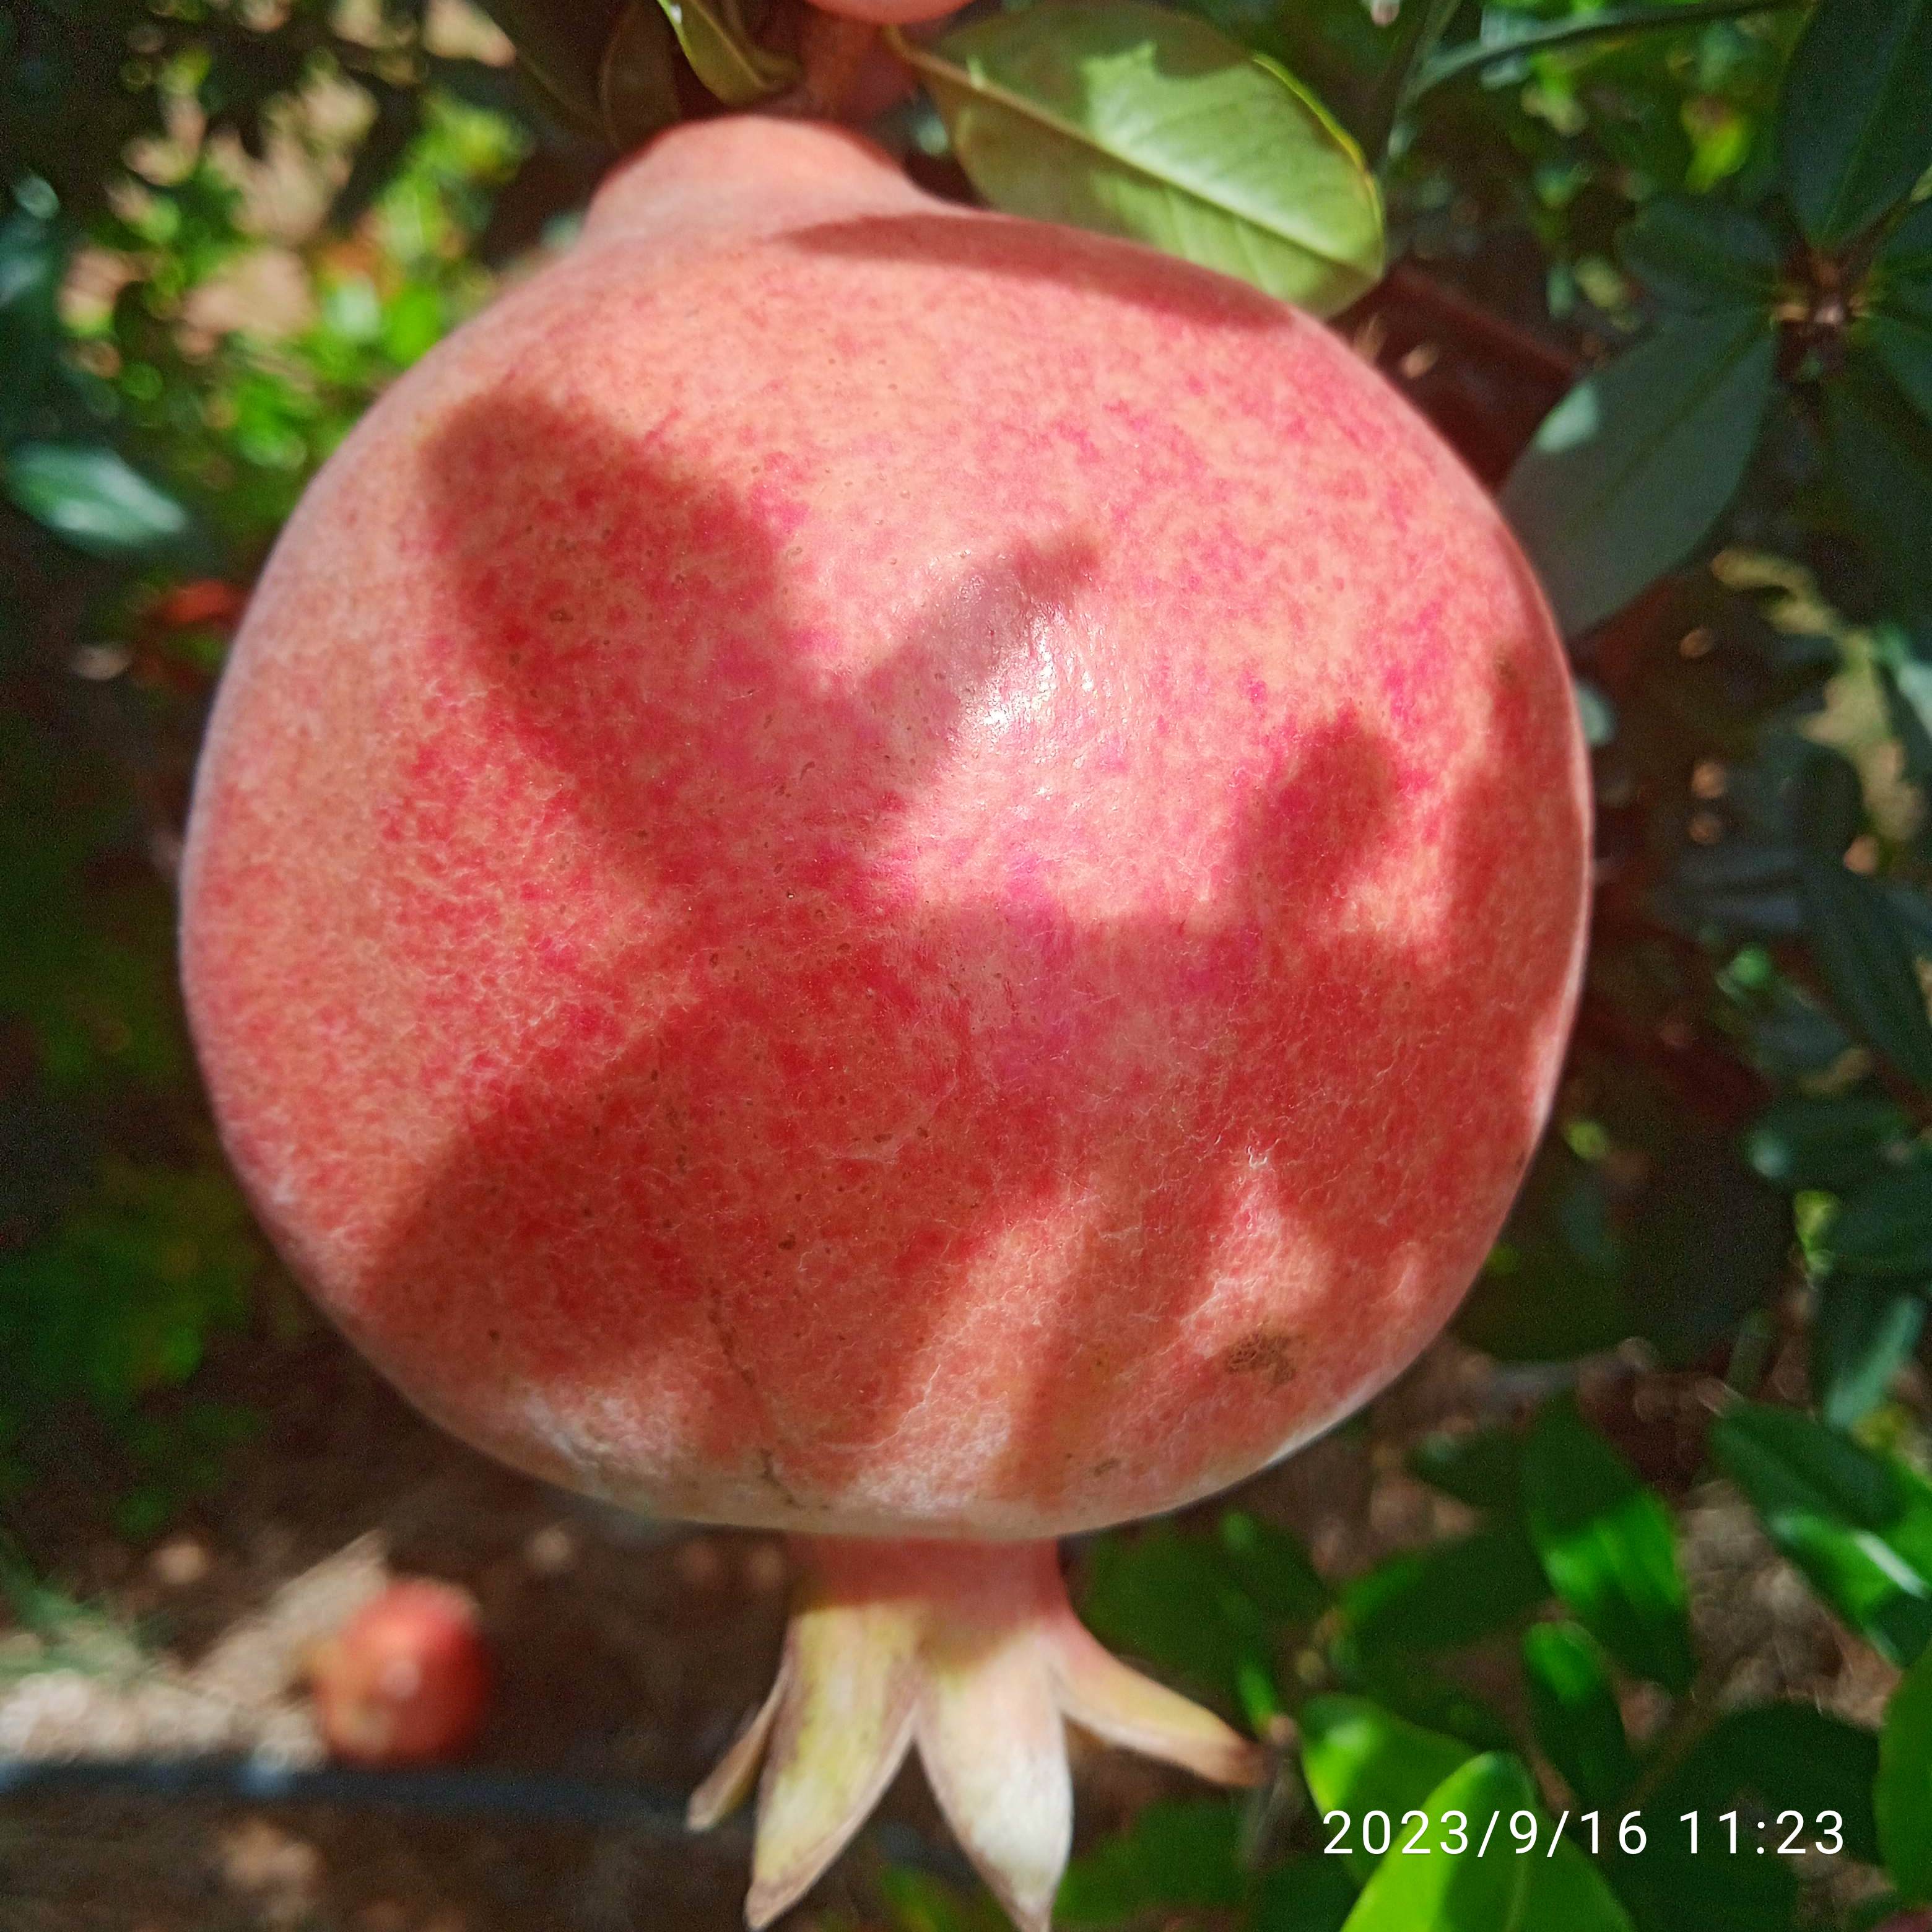
Label: Healthy